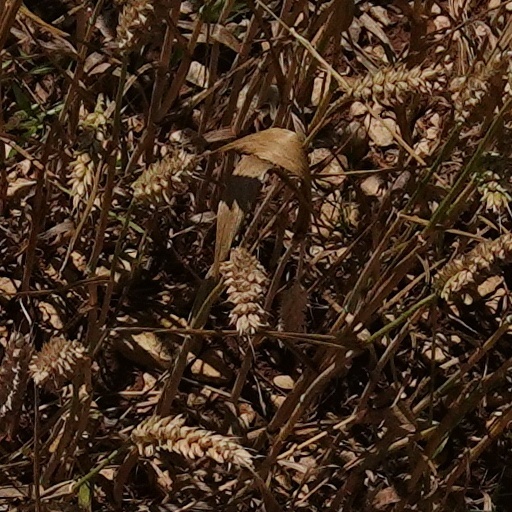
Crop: wheat